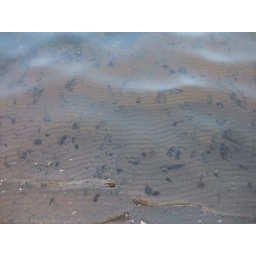
Sand at the edge of the lake at Wollaton Park, with ripples in both the sand and on the water above it.